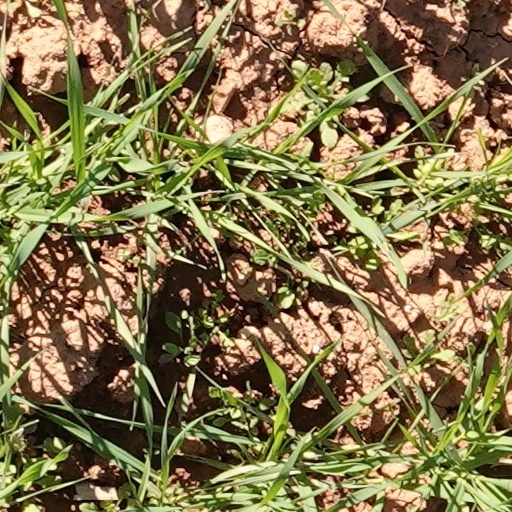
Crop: wheat